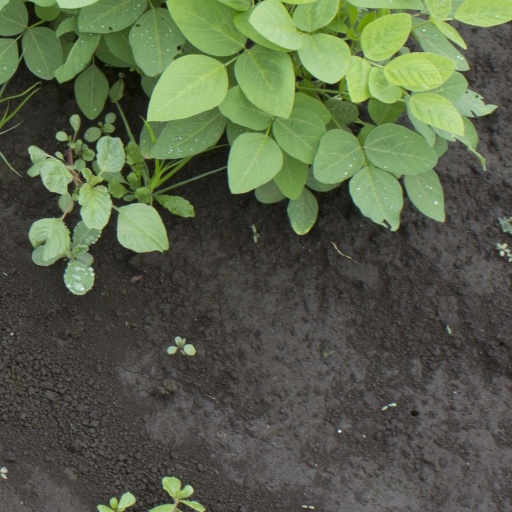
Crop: soybean